Hermann Göring

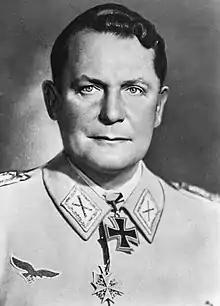
Göring as

On 7 July 1918, following the death of Wilhelm Reinhard, successor to Manfred von Richthofen, Göring was made commander of the "Flying Circus", "Jagdgeschwader" 1. His arrogance made him unpopular with the men of his squadron.